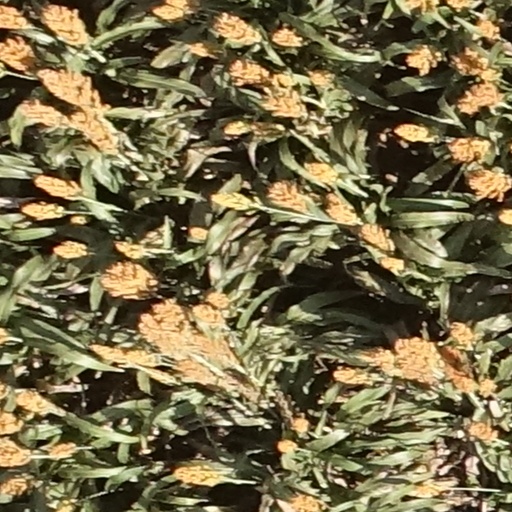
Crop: sorghum